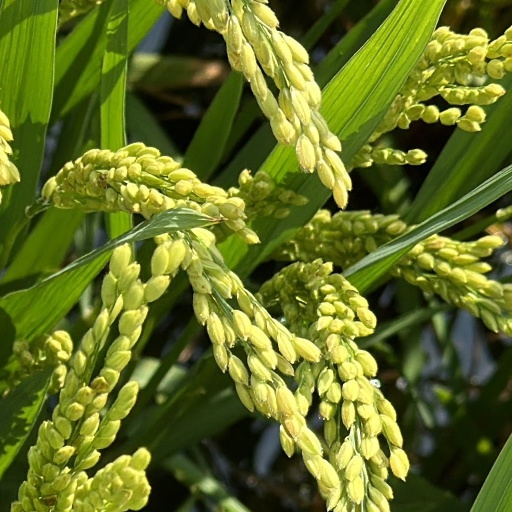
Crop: rice